Declaration of Independence (Mexico)

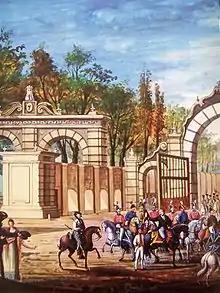
Entrance of the Trigarante Army by La Garita de Belén to Mexico City.

The following is the list of the people who signed the Declaration of Independence, the names are written like in the acts. Juan O'Donoju did not sign but his name was written in the acts. Of the 38 members of the Provisional Governmental Board only 34 signed the document (including the aforementioned firm O'Donoju). The signatures of Francisco Severo Maldonado, José Domingo Rus, José Mariano de Almanza and Miguel Sánchez Enciso did not appear to have suffered a possible impairment due to illness.